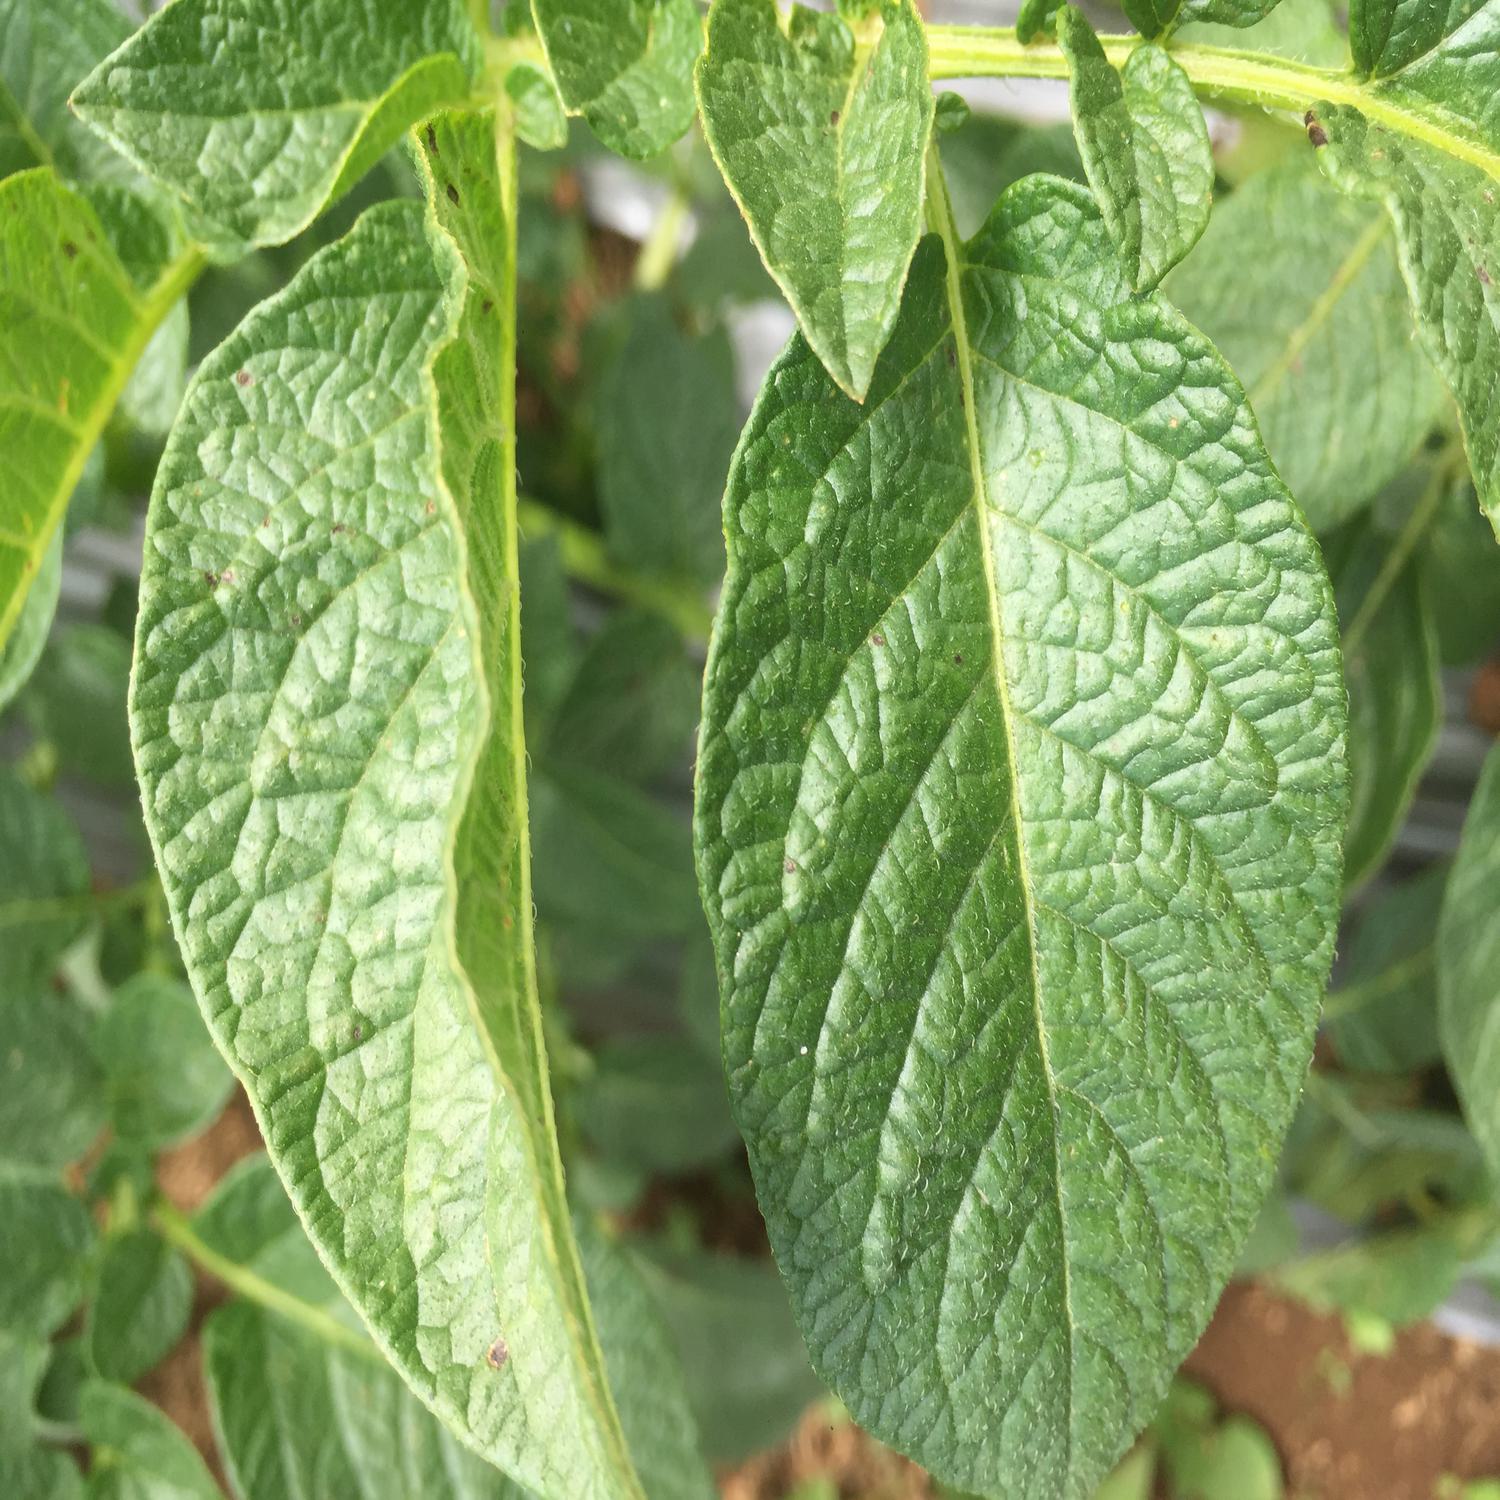
Etiqueta: Sana